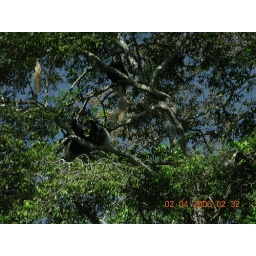
more monkeys in trees